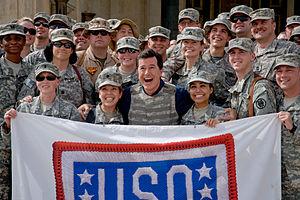
Stephen Colbert /ˈstiːvən ˈkoʊlbəɹt/ est un animateur de télévision, humoriste et satiriste politique américain, né le 13 mai 1964 à Washington, D.C.. Pendant neuf ans, il anime The Colbert Report, une parodie de journal télévisé ciblant de manière détournée la droite américaine, et présente depuis 2015 The Late Show, remplaçant David Letterman sur le réseau CBS.